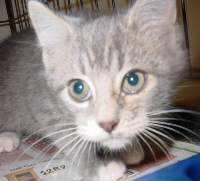
cat